Mechanics' Union of Trade Associations

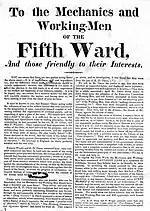
"To The Mechanics and Working Men of the Fifth Ward" condemned the working conditions in Philadelphia.

During the winter of 1826–1827, more than 800 Philadelphians were jailed in a debtors' prison as a consequence of not having paid off their loans.